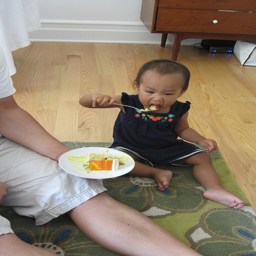
A young child feeding themselves from another persons plate.
A person with a plate of food and a kid.
While sitting on the floor, a person is holding a plate while baby is eating from it.
A young child with a spoon eating a slice of cake
A small child using a fork to feed herself.